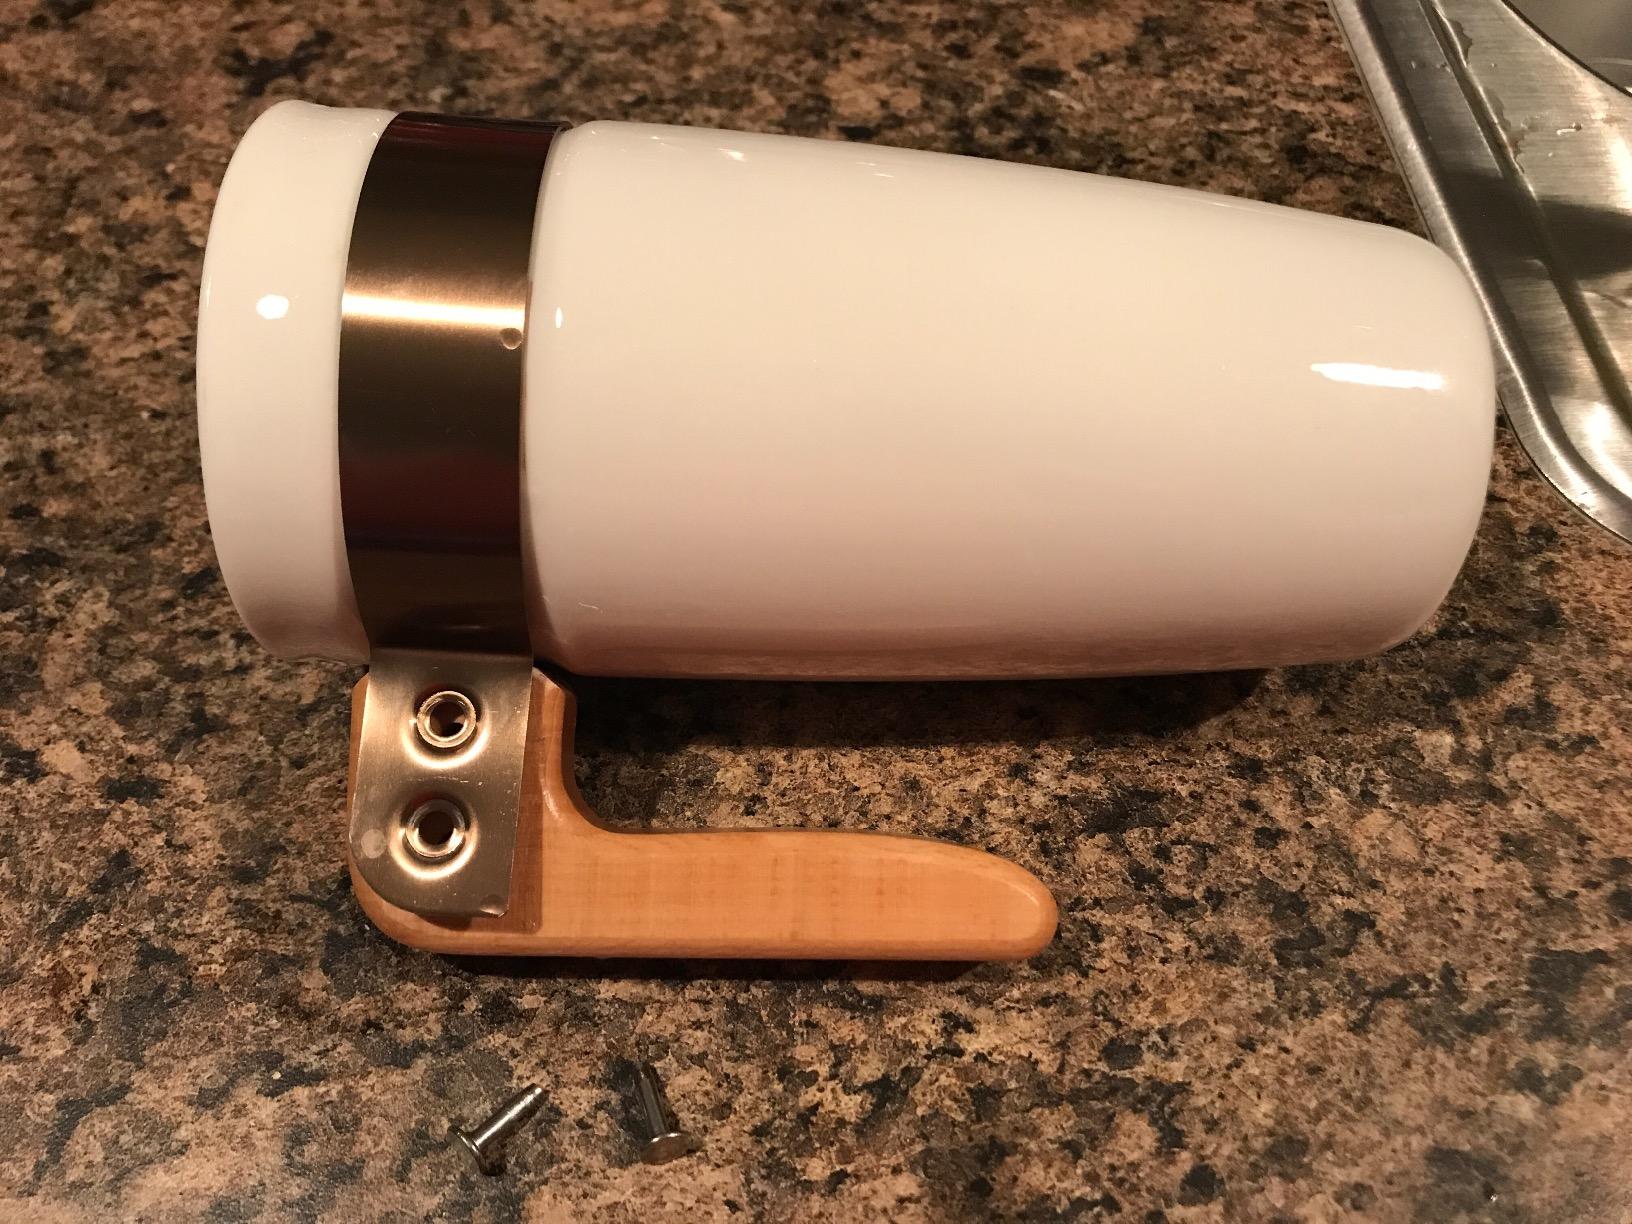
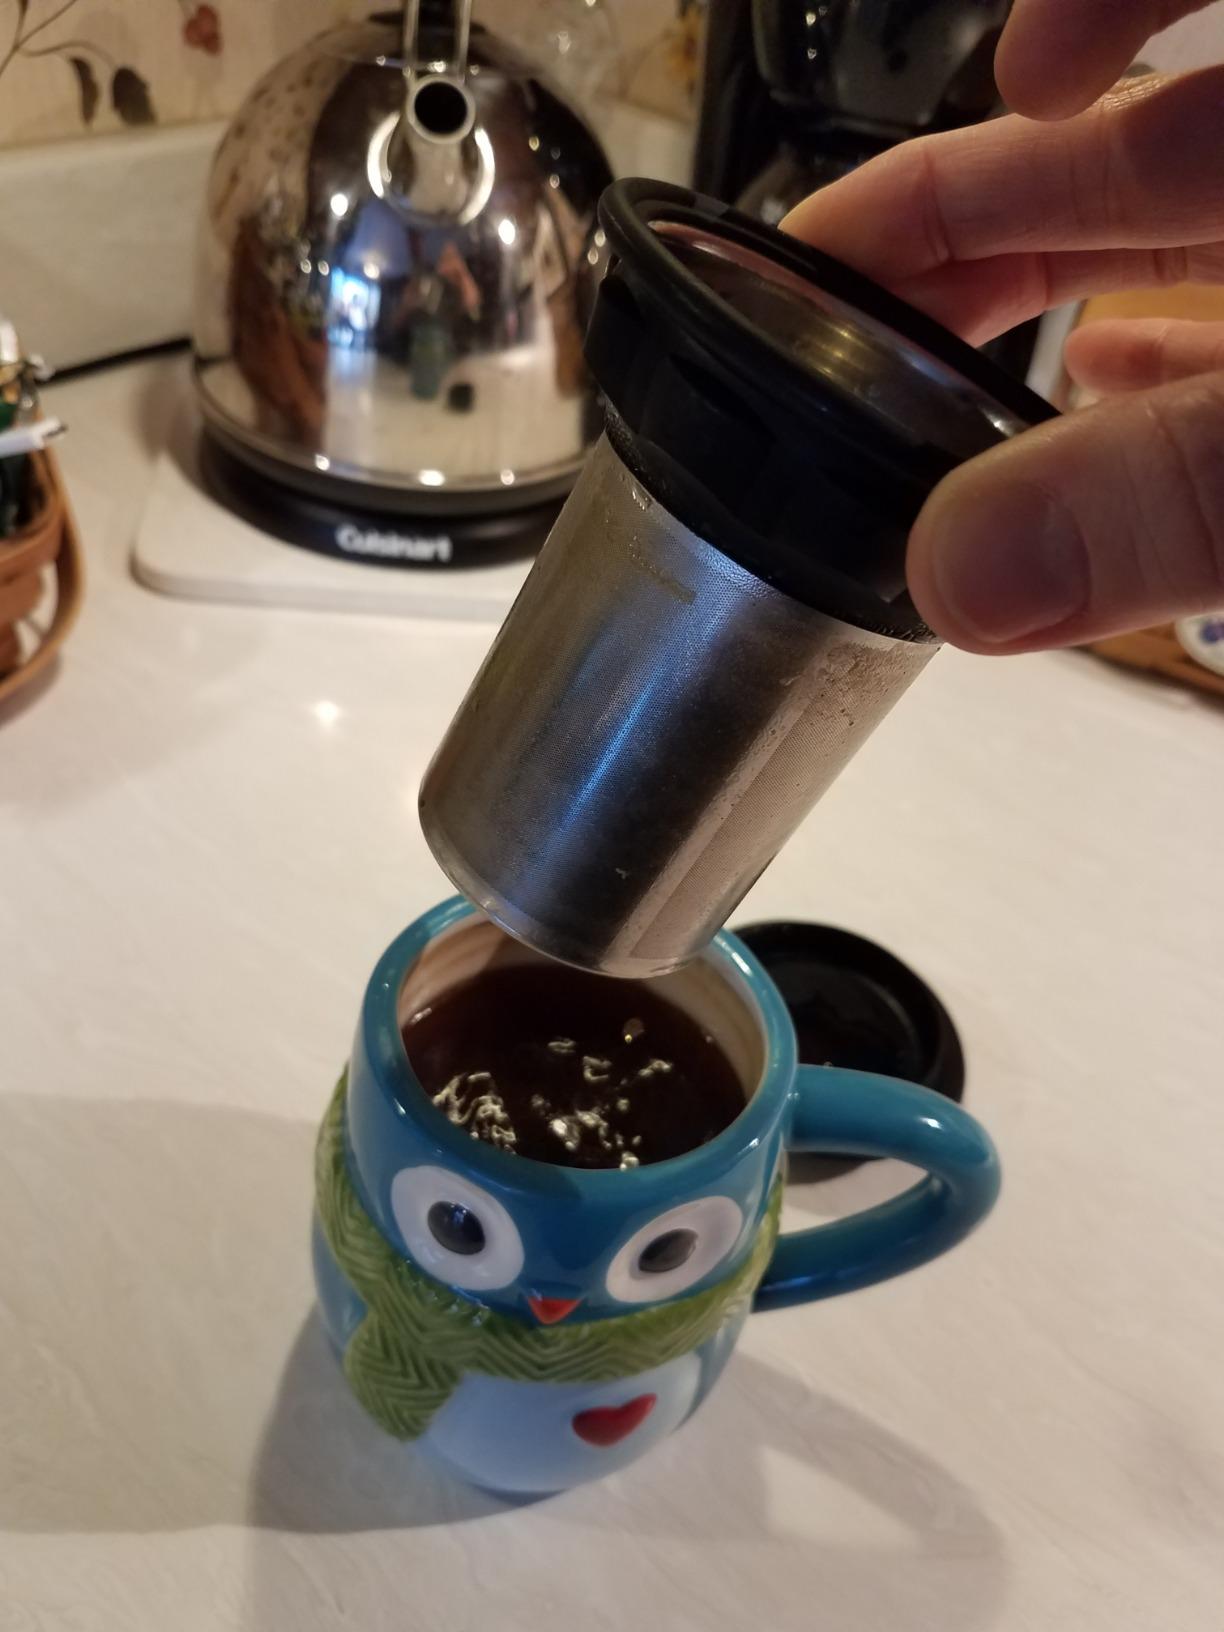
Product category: items_mug
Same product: no